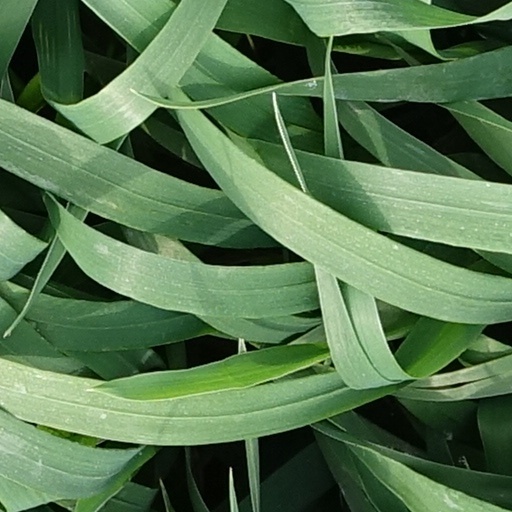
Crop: wheat